Amphibious assault ship

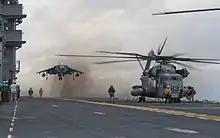
An AV-8 Harrier and CH-53 aboard

The techniques were developed further by American forces during the Vietnam War and refined during training exercises. The modern amphibious assault can take place at virtually any point of the coast, making defending against them extremely difficult.